Bouli River

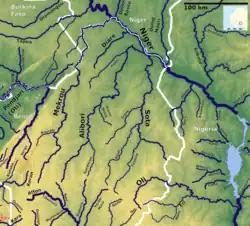
North Benin with the Bouli in the center south

The Bouli River is a river of Benin. A tributary of the Sota River, its headwaters are located north of Ina in Borgou Department and the river flows northeast, meeting the Sota near Bensékou in Alibori Department.